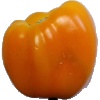
Label: Pepper Yellow 1